Lucas Franchoys the Younger

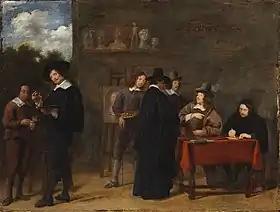
"Daniel Seghers Commissions his Portrait from Lucas Franchoys"

Lucas Franchoys the Younger or Lucas Franchoys II (28 June 1616 in Mechelen – 3 April 1681 in Mechelen) was a Flemish Baroque painter from Mechelen, who painted numerous altarpieces and portraits in a style reminiscent of Anthony van Dyck.